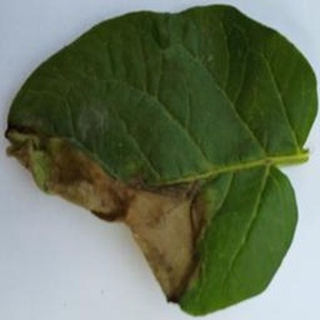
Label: potato_late_blight